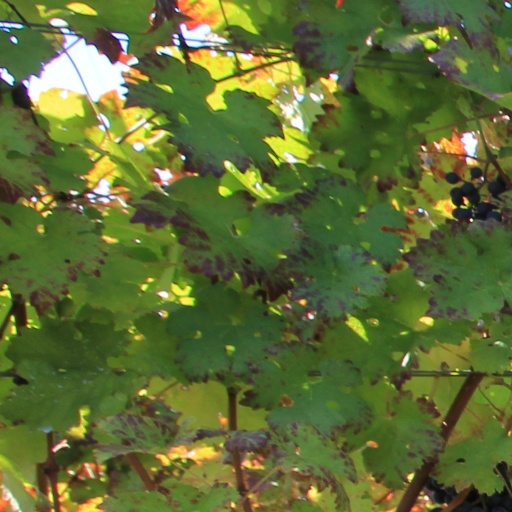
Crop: grape